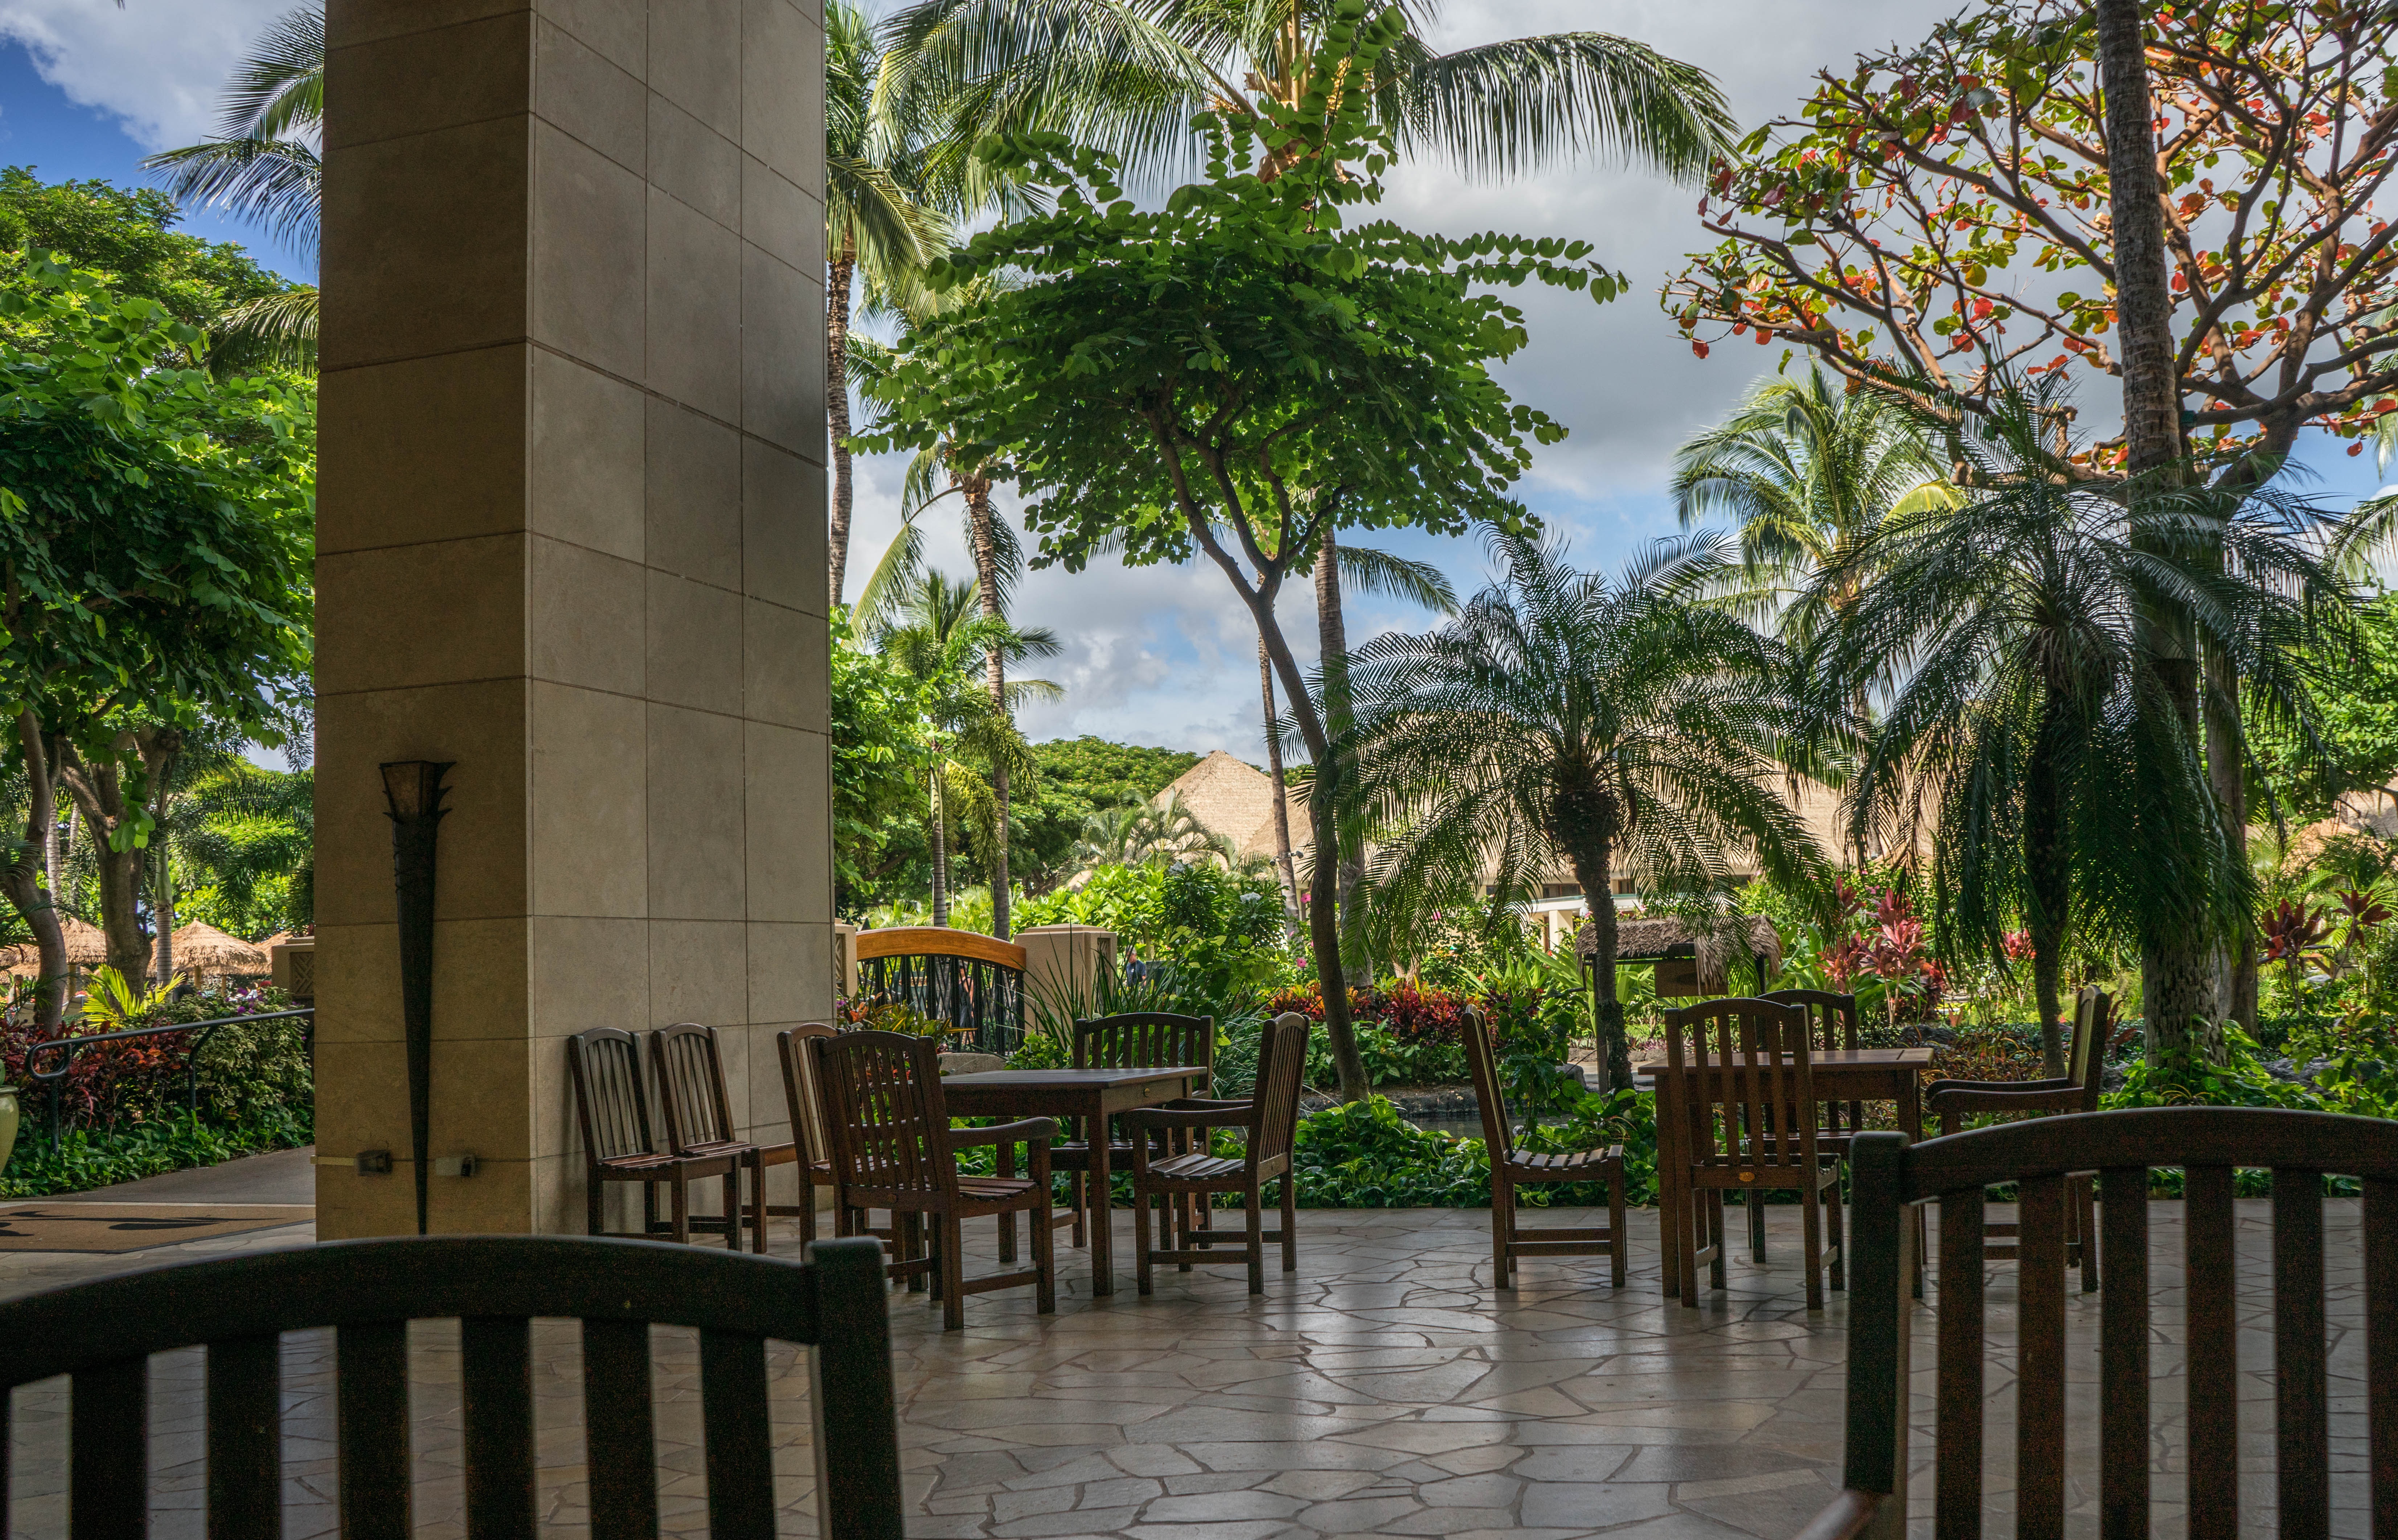
tree, nature, outdoor, sun, villa, walkway, summer, vacation, travel, property, hawaii, courtyard, resort, estate, hawaiian, oahu, palm trees, hacienda, condominium, real estate, marriott, ko olina, arecales